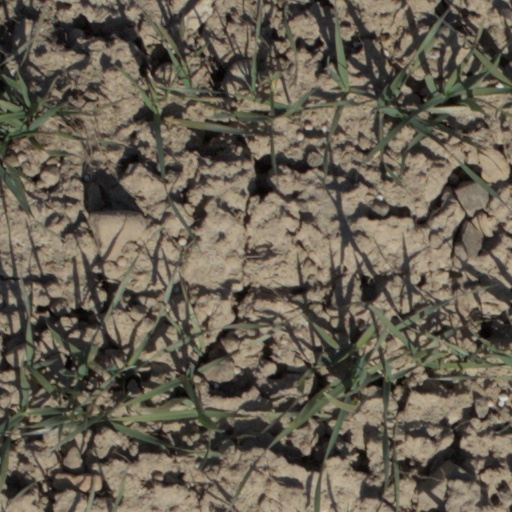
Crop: wheat